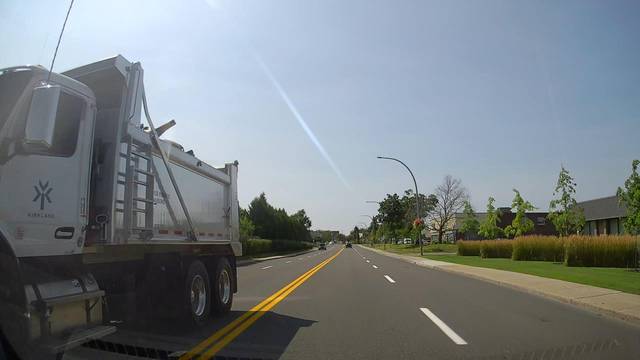
Region: Canada
Coordinates: 45.45, -73.851